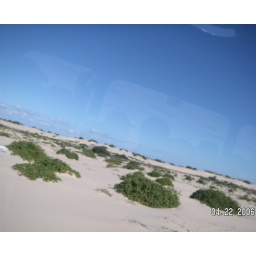
The car jumped over the dunes like a boat over the waves ^^